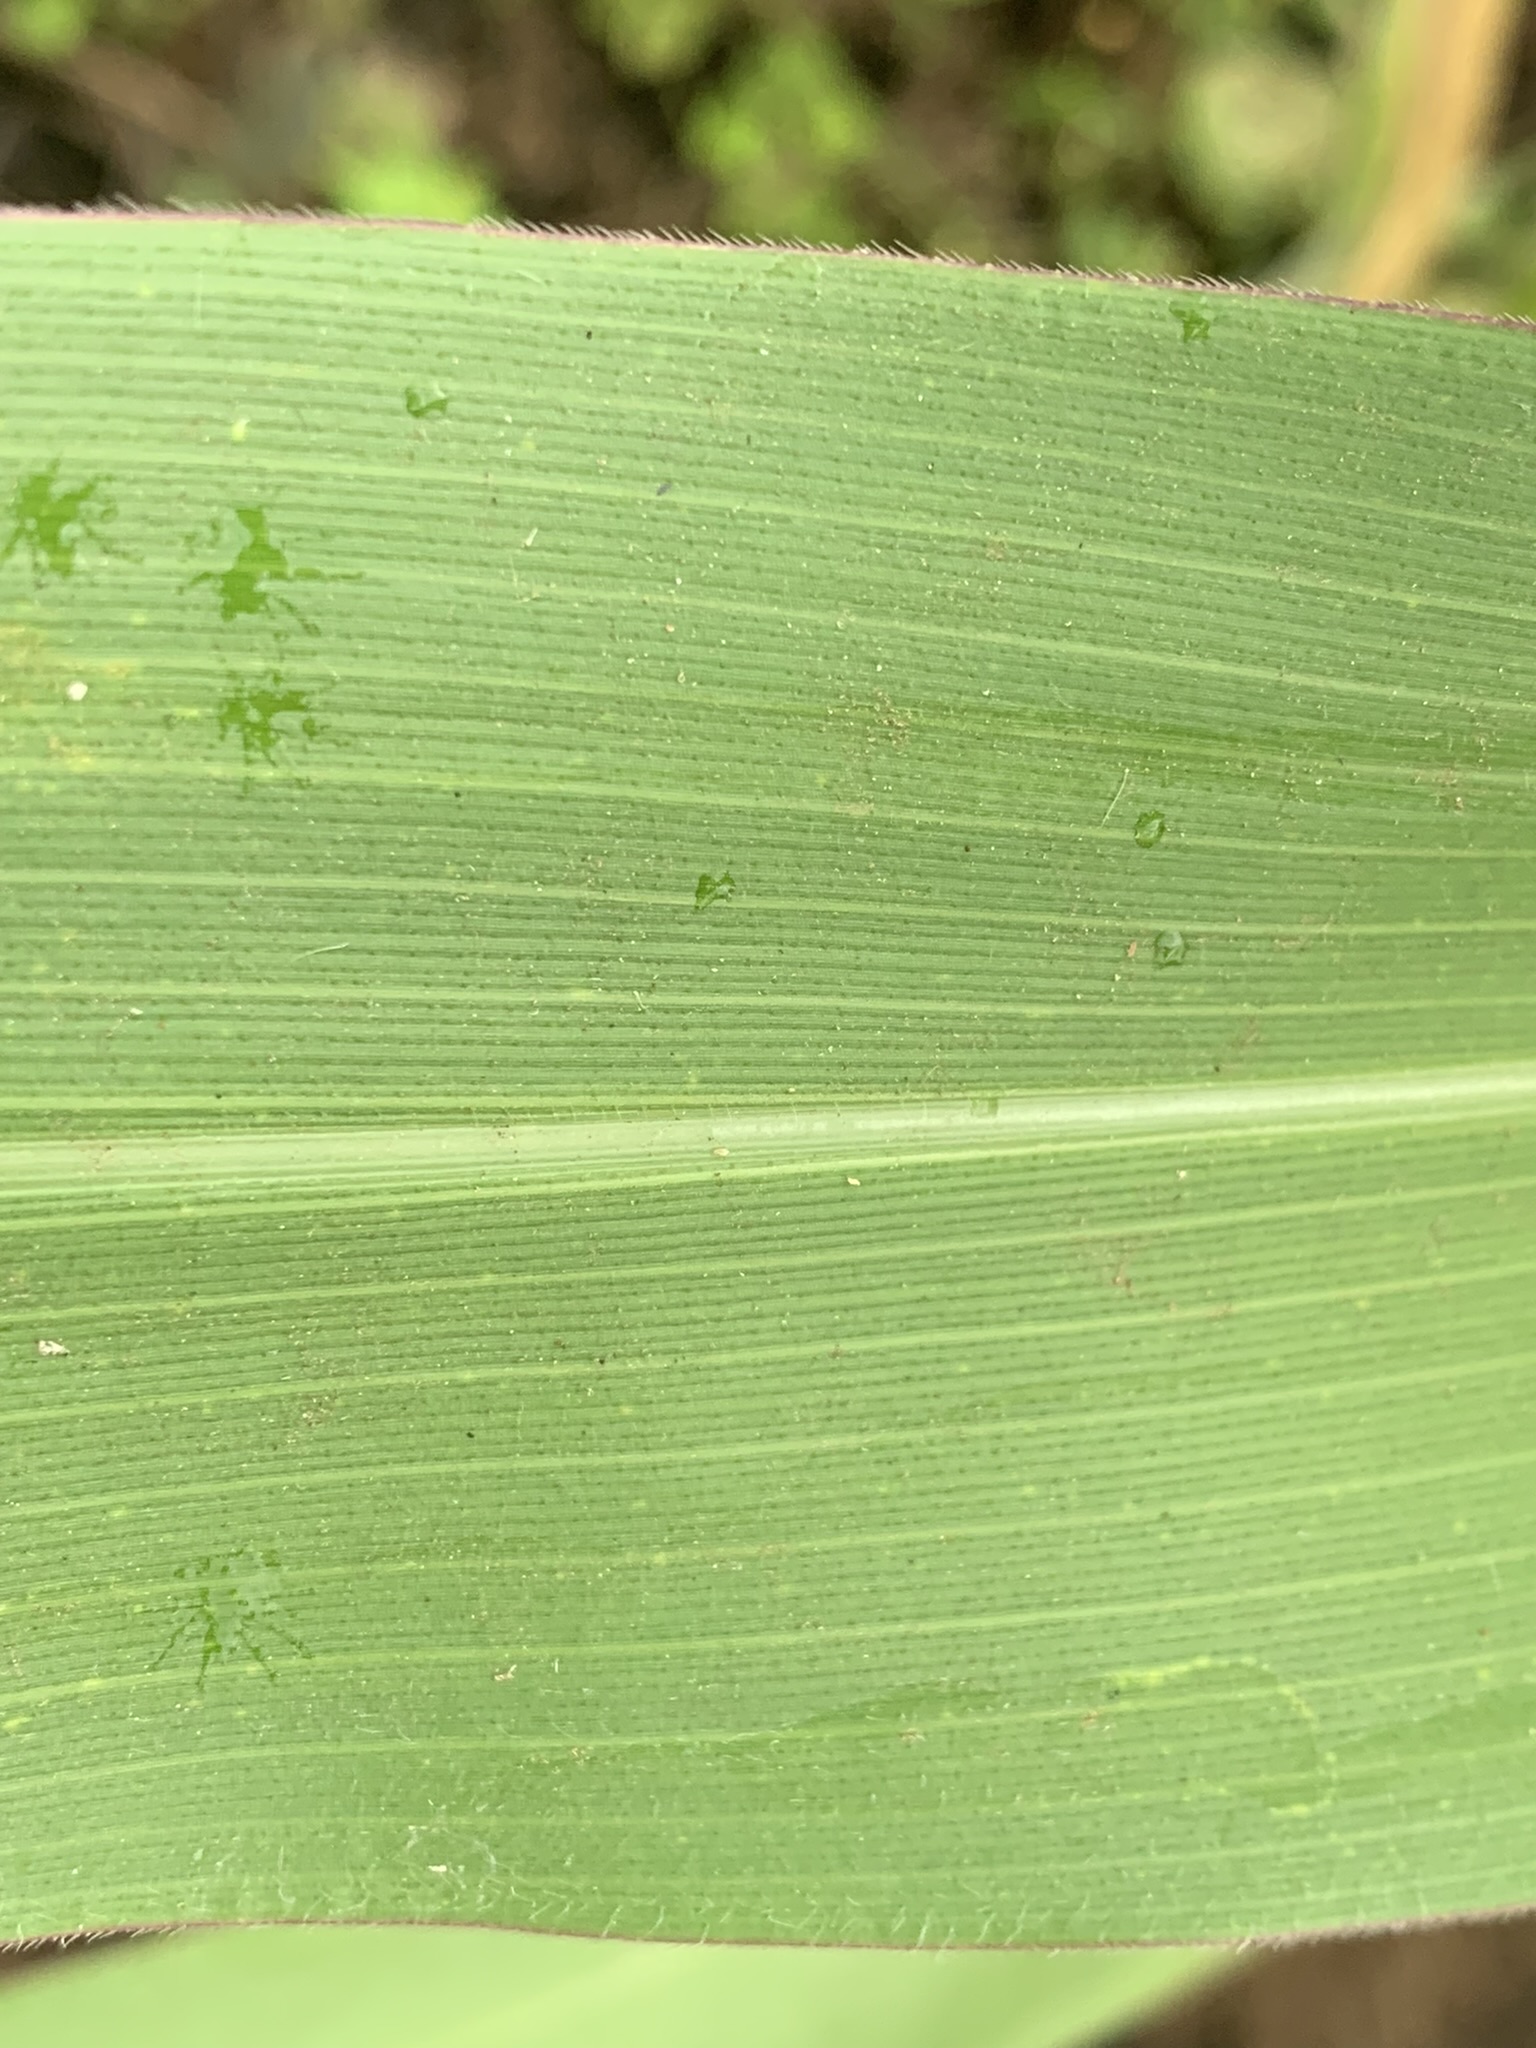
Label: Healthy